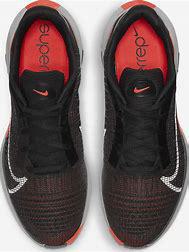
Brand: Nike
Model: Zoomx Superrep Surge